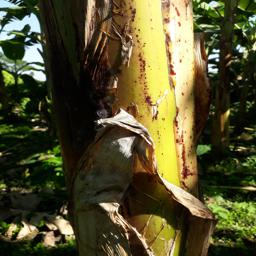
Label: PSEUDOSTEM WEEVIL